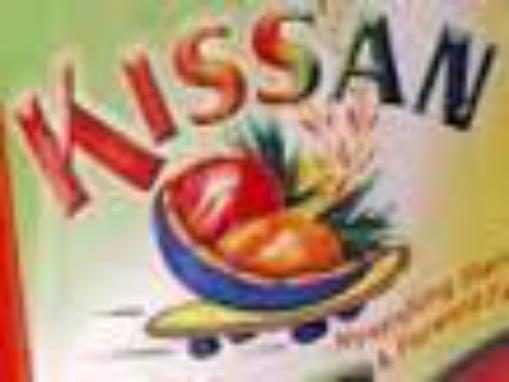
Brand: Kissan
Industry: Food